Economy of South Carolina

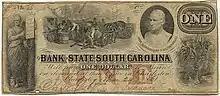
Paper currency from the Bank of the State of South Carolina

In 1712, the first bank in South Carolina was chartered in Charleston. It stayed in commission until it was destroyed during the Revolutionary War. Almost two decades would follow until the newly formed state government of South Carolina chartered the Bank of South Carolina in 1792. Then in 1812, the legislature chartered an additional bank with a similar name called the Bank of the State of South Carolina (BSSC) which was the state's financial arm. The BSSC received all taxes, negotiated any necessary loans for the state, and paid the state's expenses. Any profits were used to pay off public debt. By 1820 there were five banks in Charleston which all had capital close to $1 million.